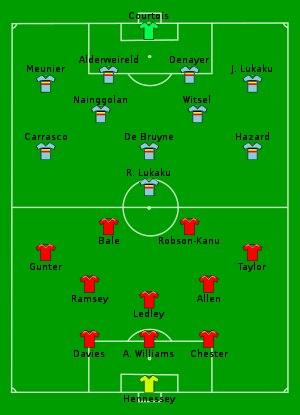
L'équipe de Belgique de football est la sélection de joueurs belges représentant le pays lors des compétitions internationales de football masculin, sous l'égide de la Royal Belgian Football Association.